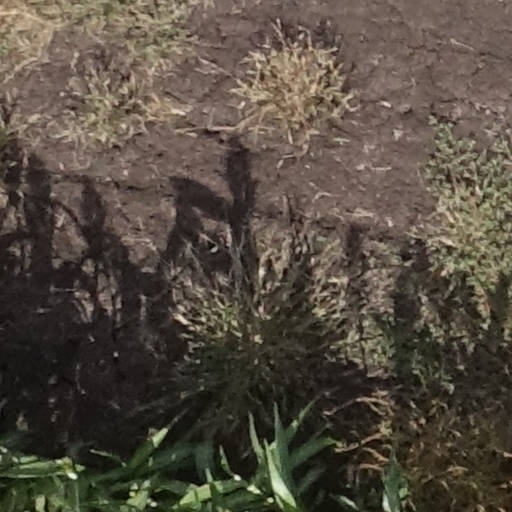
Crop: sorghum